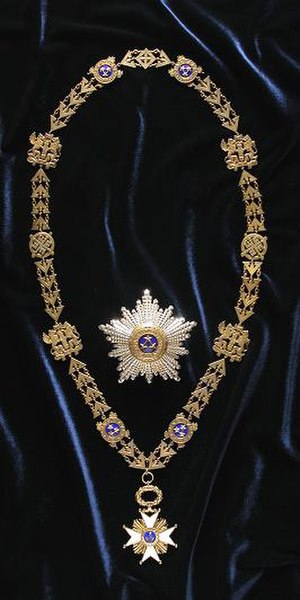
Trestjerneordenen
Trestjerneordenen med kæde
Trestjerneordenen er en civil orden oprettet den 24. marts 1924 i anledning af Republikken Letlands oprettelse. Ordenens motto er den latinske vending: "Per aspera ad astra", som oversat betyder: "Gennem trængsler til stjernerne". Til og med den 17. juni 1940, da den sovjetiske besættelsesmagt likviderede Trestjerneordenen, var 8.822 personer blevet udmærket med Trestjerneordenen, heraf 7.973 personer med æresgrader. Efter Republikken Letlands genoprettelse blev Trestjerneordenen genindført den 25. oktober 1994, og ordenen blev igen tildelt samme år.